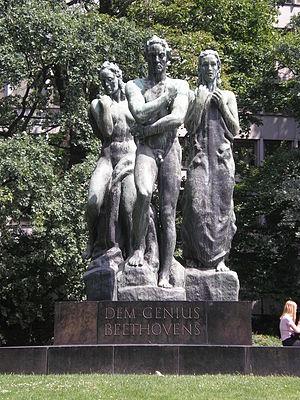
Georg Kolbe, né le 15 avril 1877 à Waldheim et mort le 20 novembre 1947 à Berlin, est un sculpteur allemand, de style figuratif. Il appartient à l'école de sculpture de Berlin.